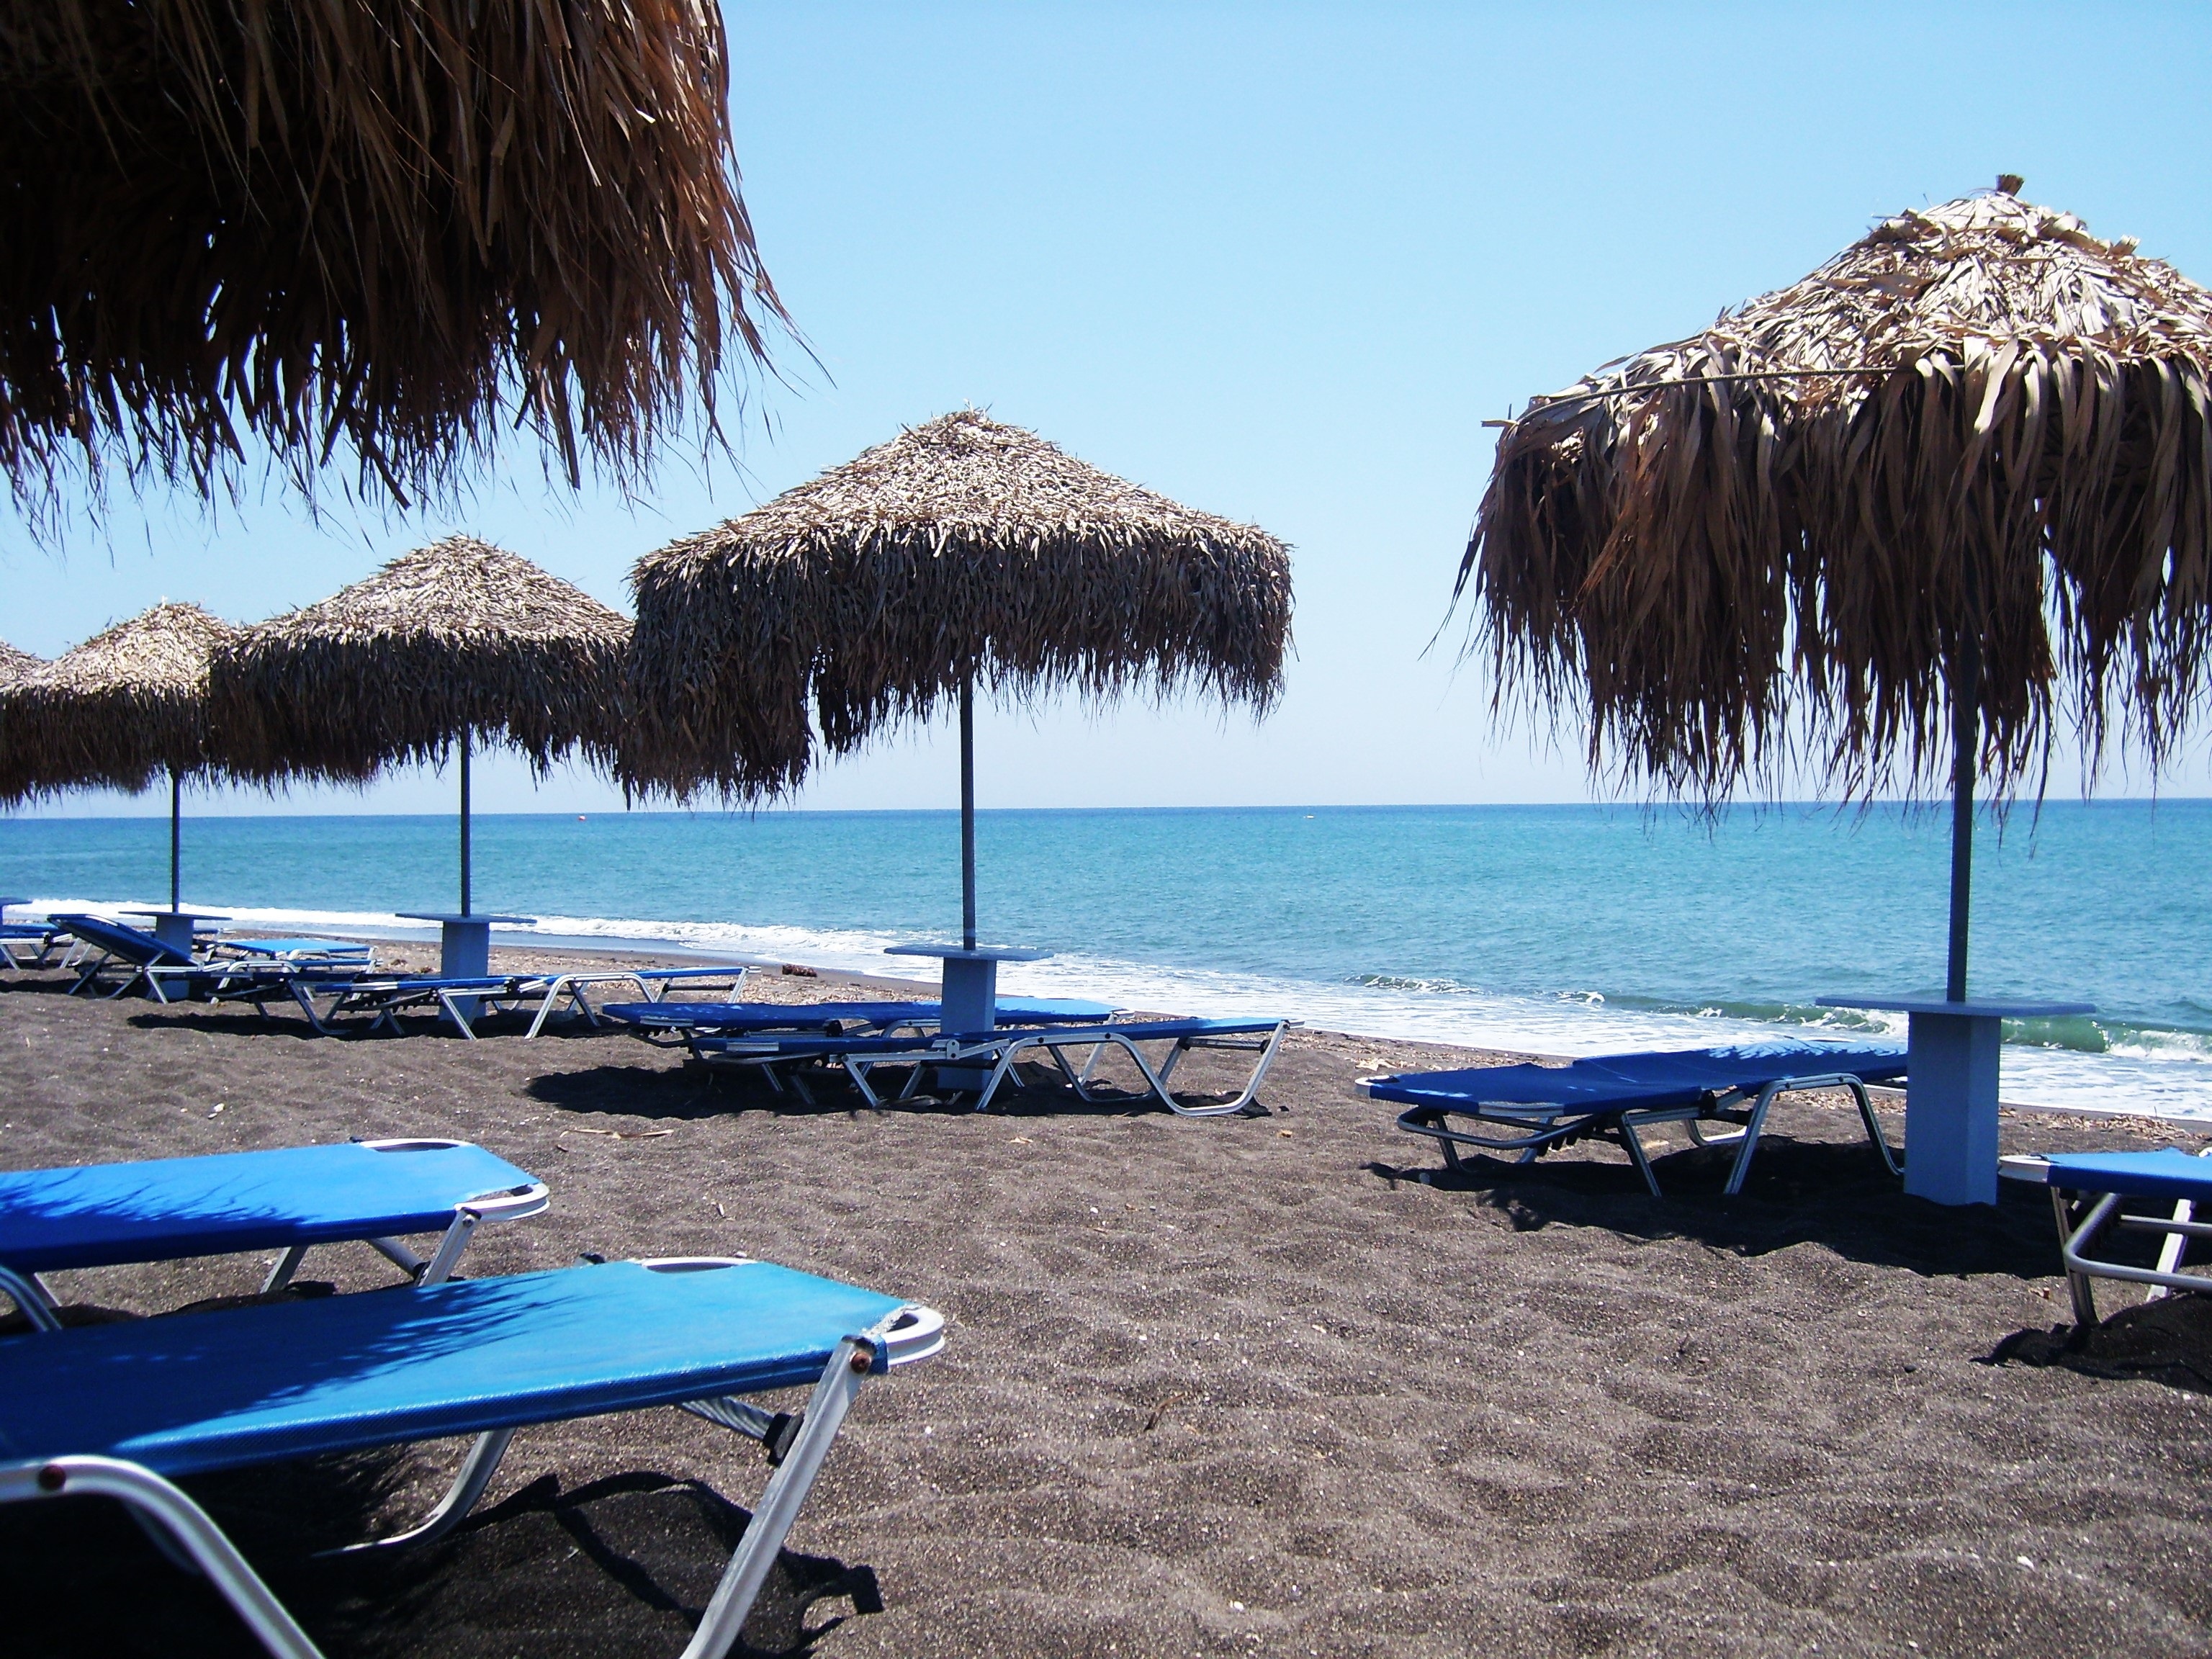
beach, sea, coast, sand, ocean, sky, sun, shore, vacation, travel, sunbathing, cove, paradise, holiday, bay, blue, rest, tourism, body of water, santorini, deck chair, greece, black sand, sandy beach, cape, cyclades, bathing, mediterranean sea, parasols